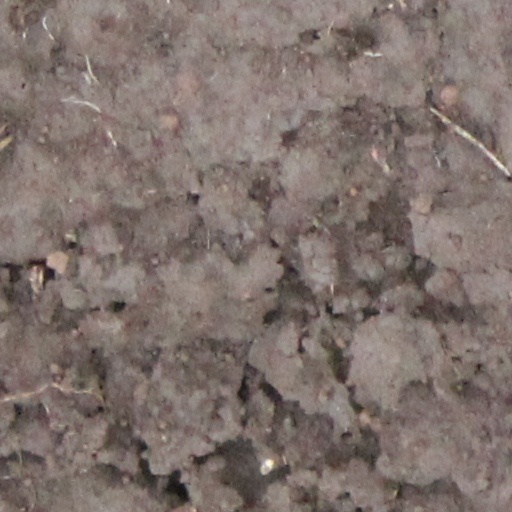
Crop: wheat